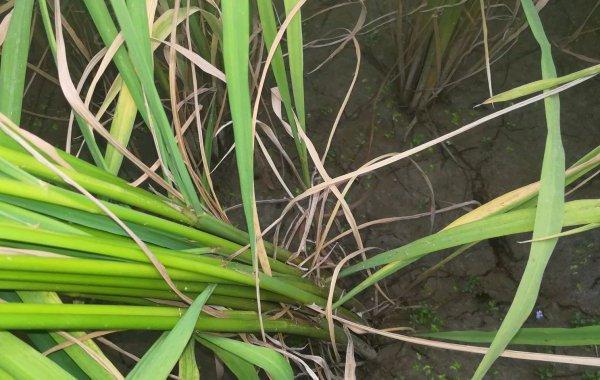
Plant: Ginger
Disease: ginger sheath blight